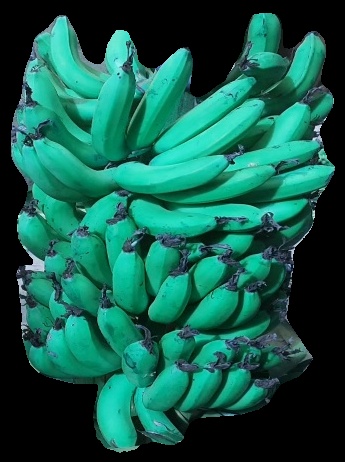
Variety: pachbale
Grade: grade3